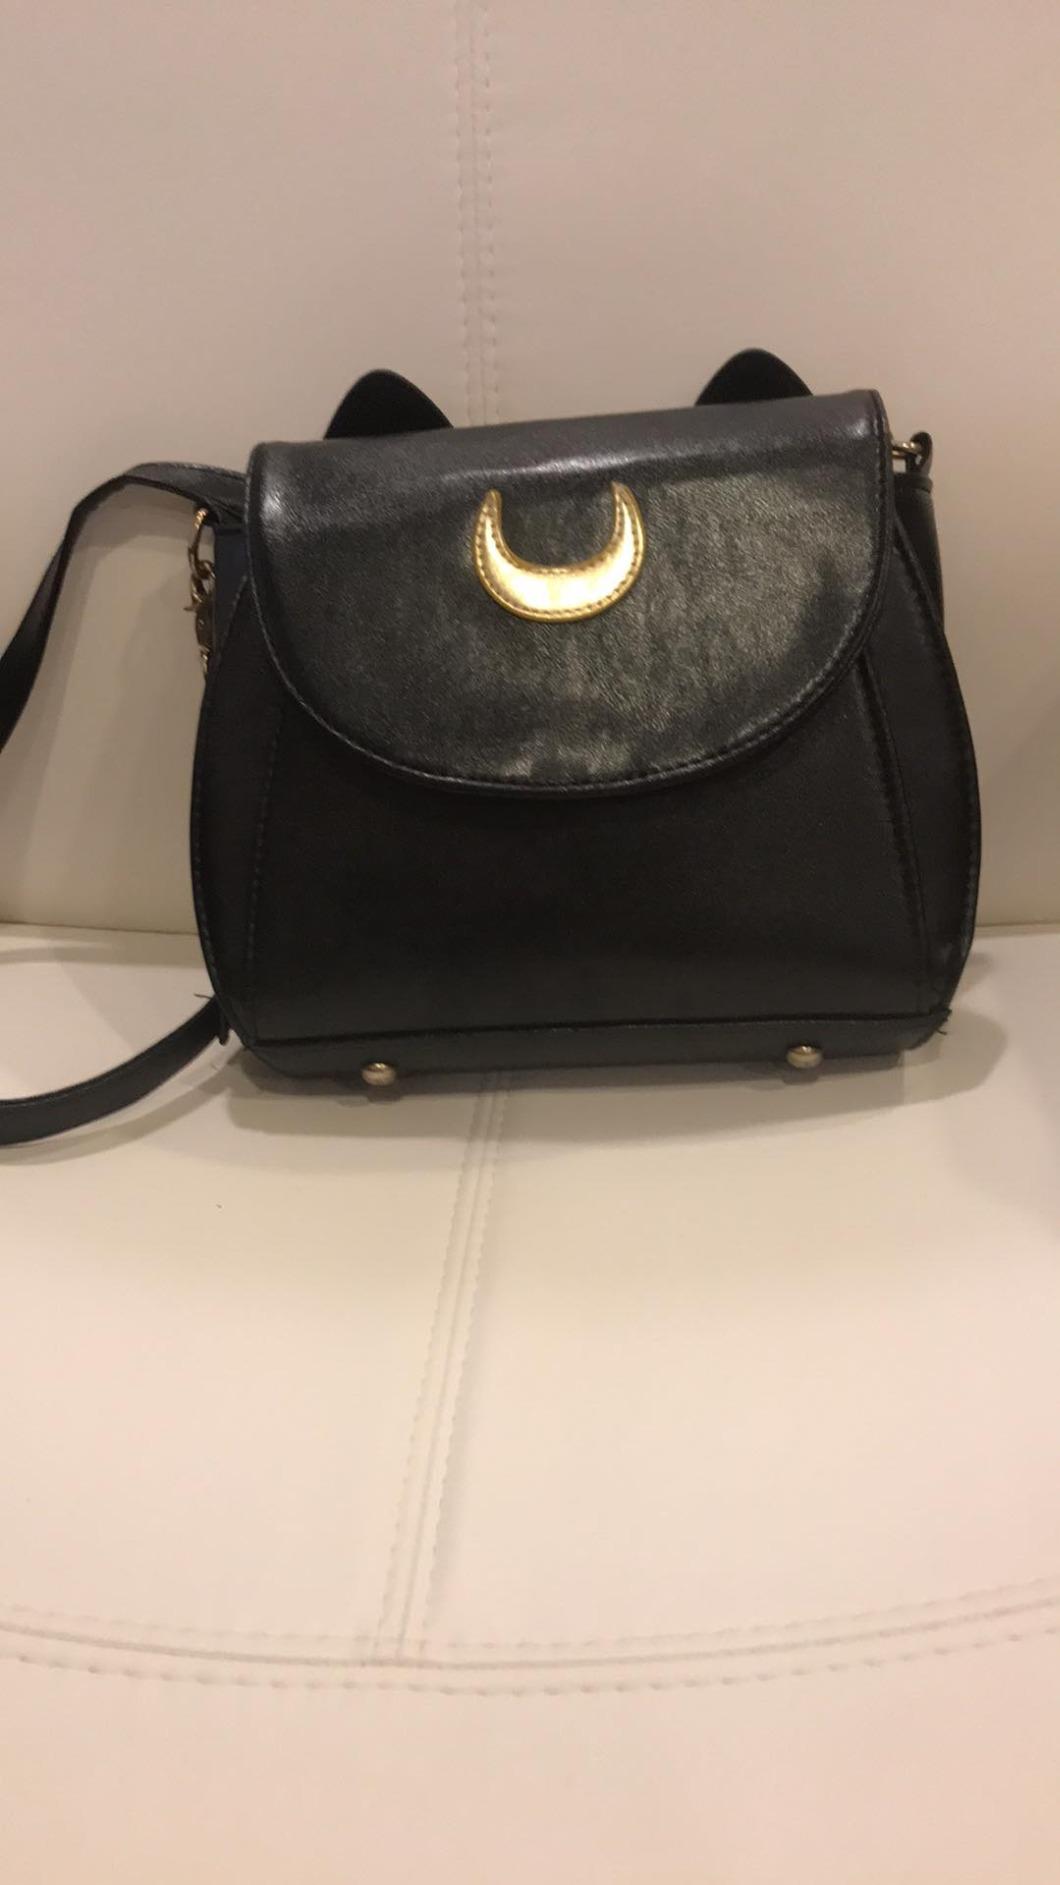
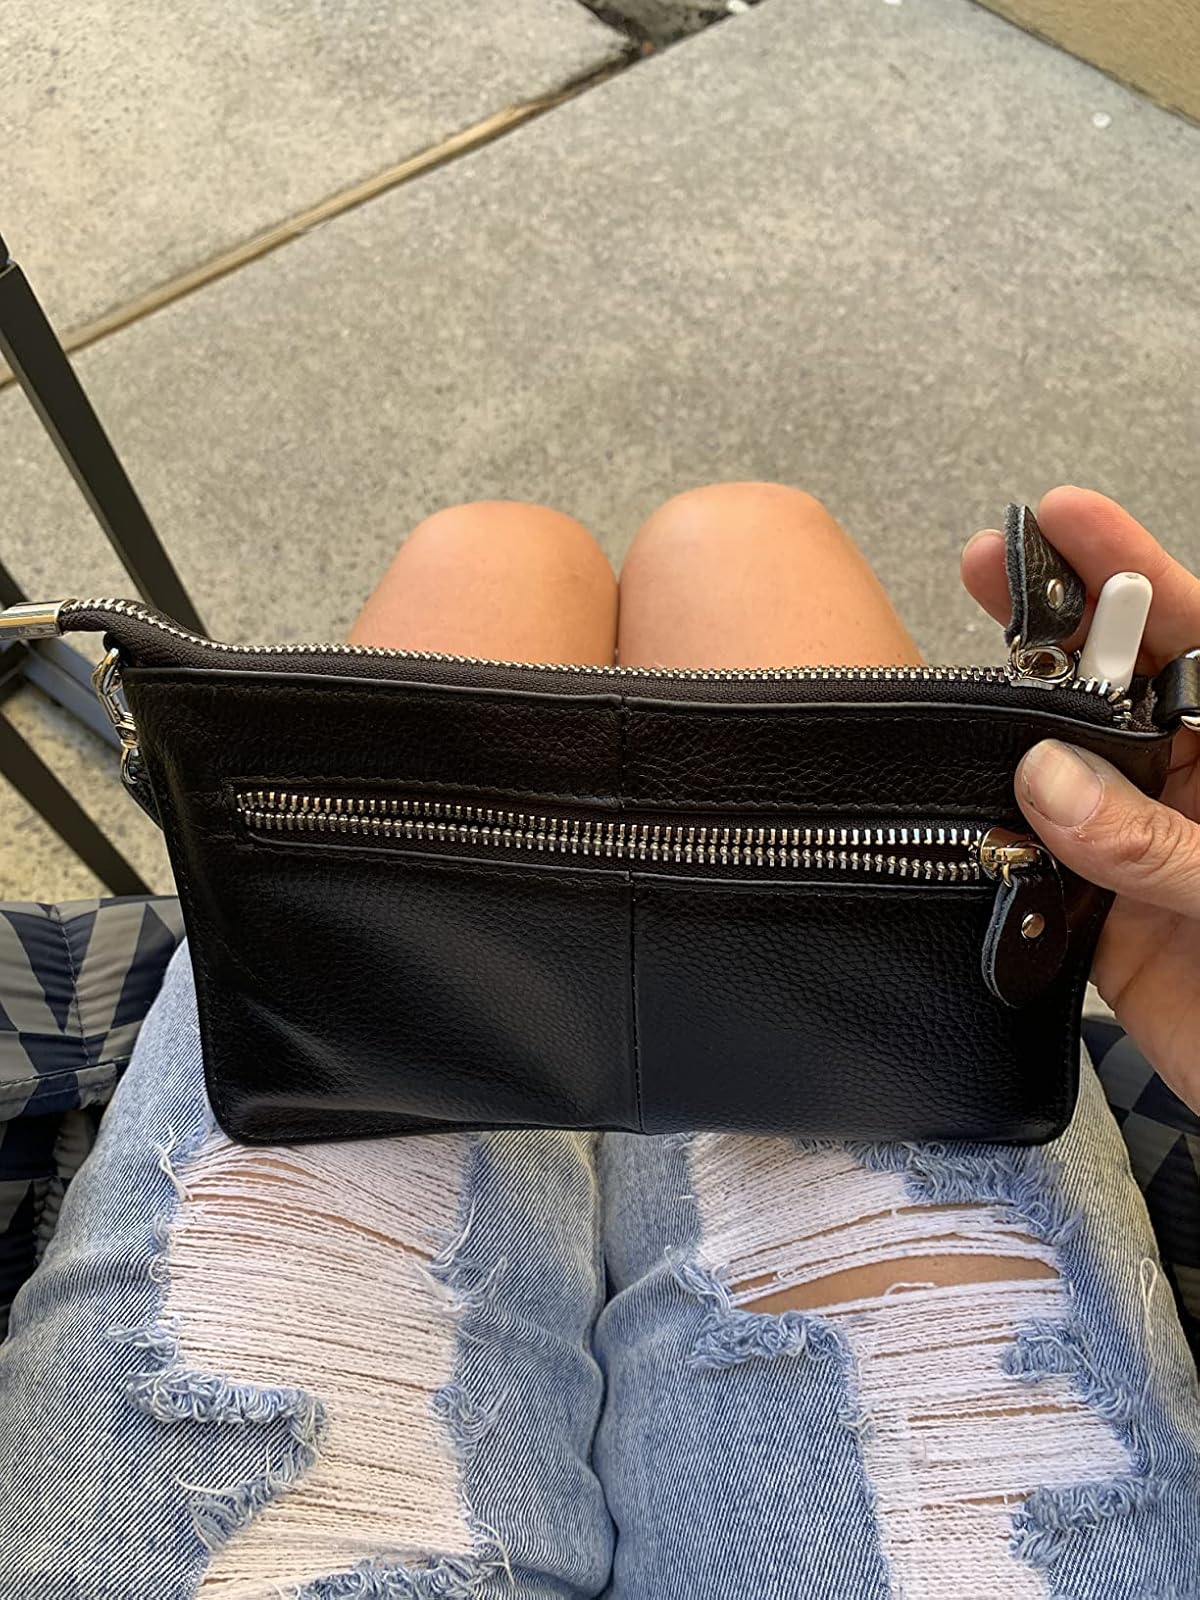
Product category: accessories_handbag
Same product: no